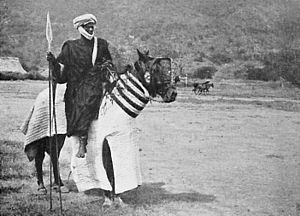
Baggara / Historie
En arabisk rytter fotograferet ved Dékakiré, Tchad. ca. 1910'erne. Fra L'Afrique Équatoriale Française: le pays, les habitants, la colonisation, les pouvoirs publics. Préf. de M. Merlin. (udgivet 1918).
Baggara eller Baqqarah er afrikanske beduinfolk, der lever som nomader i det område, som strækker sig mellem Tchadsøen og Nilen. De er visse steder også kendt som shuwa-arabere. I dag bor medlemmer af gruppen indenfor grænserne af de moderne stater: Sudan, Niger, Tchad, Cameroun, Nigeria, Egypten og den Centralafrikanske republik. Baggara har traditionelt ernæret sig som kvæghyrder, som har bedrevet en sæsonbetonet vandring mellem græsningsområder og floddale; afhængige af regntid og tørtid. Størsteparten taler shuwa-dialekten en af de mange regionale varianter af arabisk.